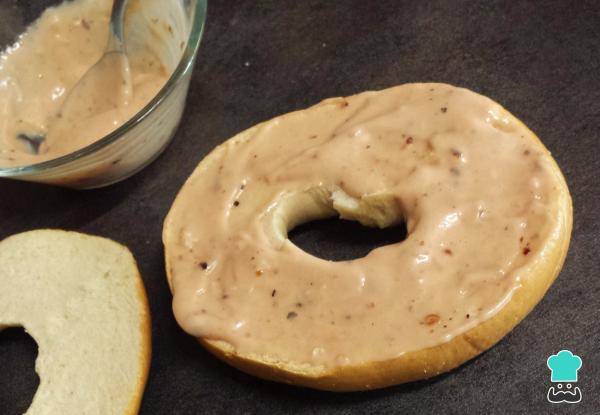
Para armar nuestro sándwich tipo bagel, unta una de las dos tapas de pan con la salsa. Se generoso y aplica la salsa rosada de forma que cubra bien toda la superficie.